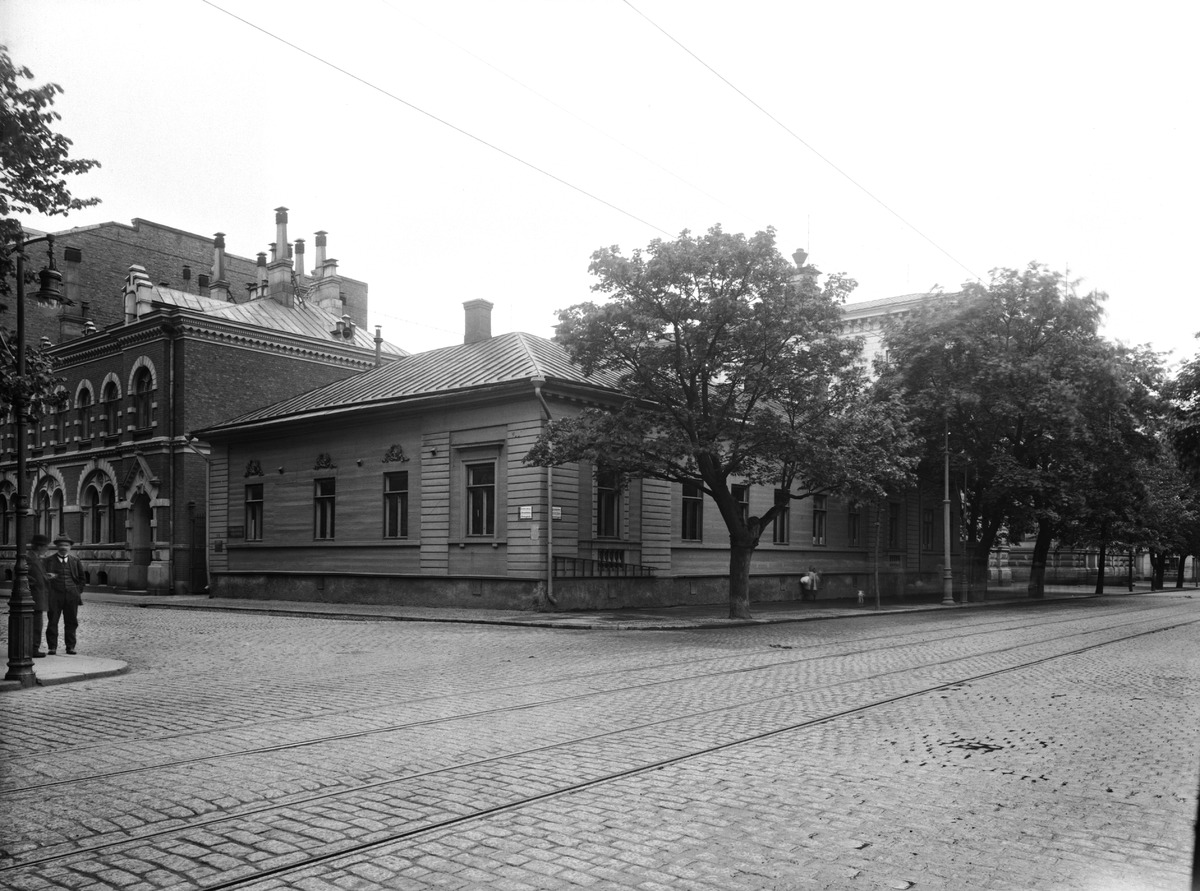
Annankatu 14 - Bulevardi 16, Helsingin ruotsalais-suomalaisen seurakunnan pastorinkanslia Bulevardilta katsottuna
sisällön kuvaus: Annankatu 14 - Bulevardi 16, Helsingin ruotsalais-suomalaisen seurakunnan pastorinkanslia Bulevardilta katsottuna. mustavalkoinen
Kuvaaja: Sundström, Eric, valokuvaaja
Ajankohta: kuvausaika 1913
Paikka: Suomi, Uusimaa, Helsinki, Kamppi Helsinki, Bulevardi 16. Annankatu 14
Aiheet: puurakennukset, seurakuntatalot, kadut, jalkakäytävät, kiveys, puut, tiilirakennukset